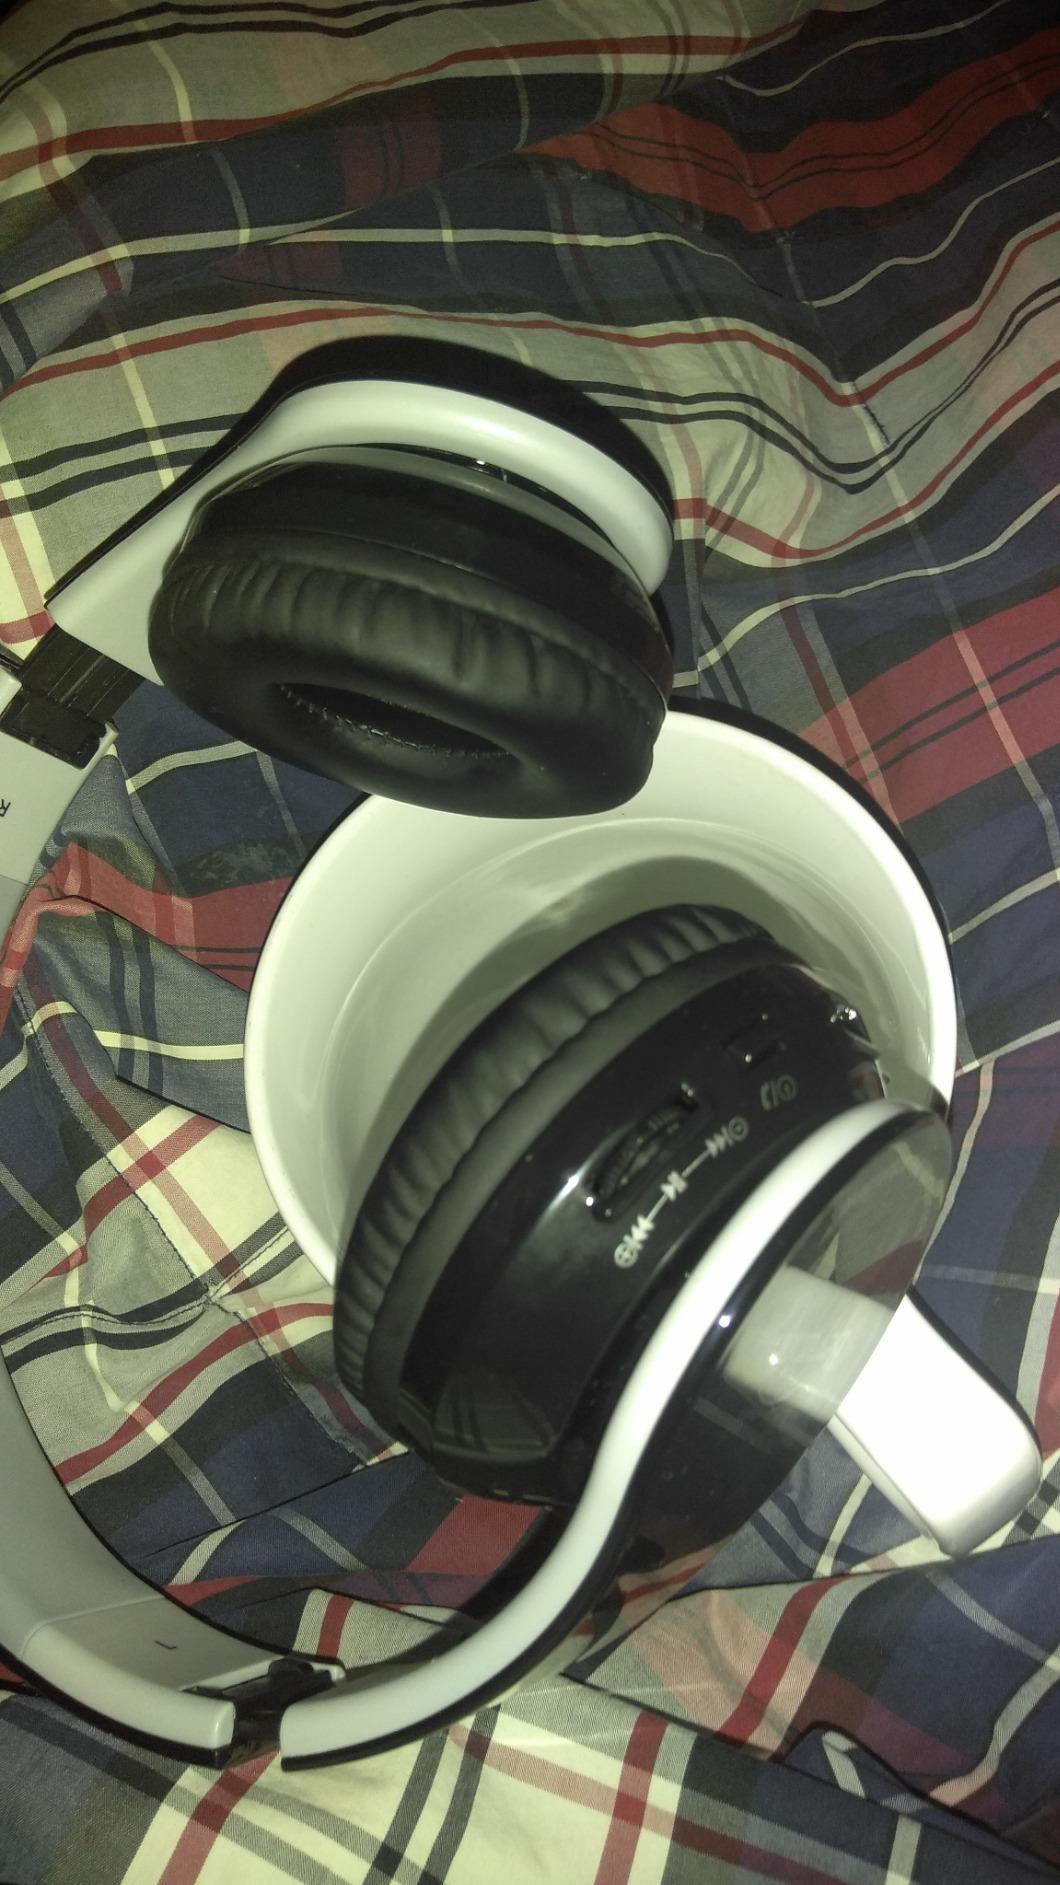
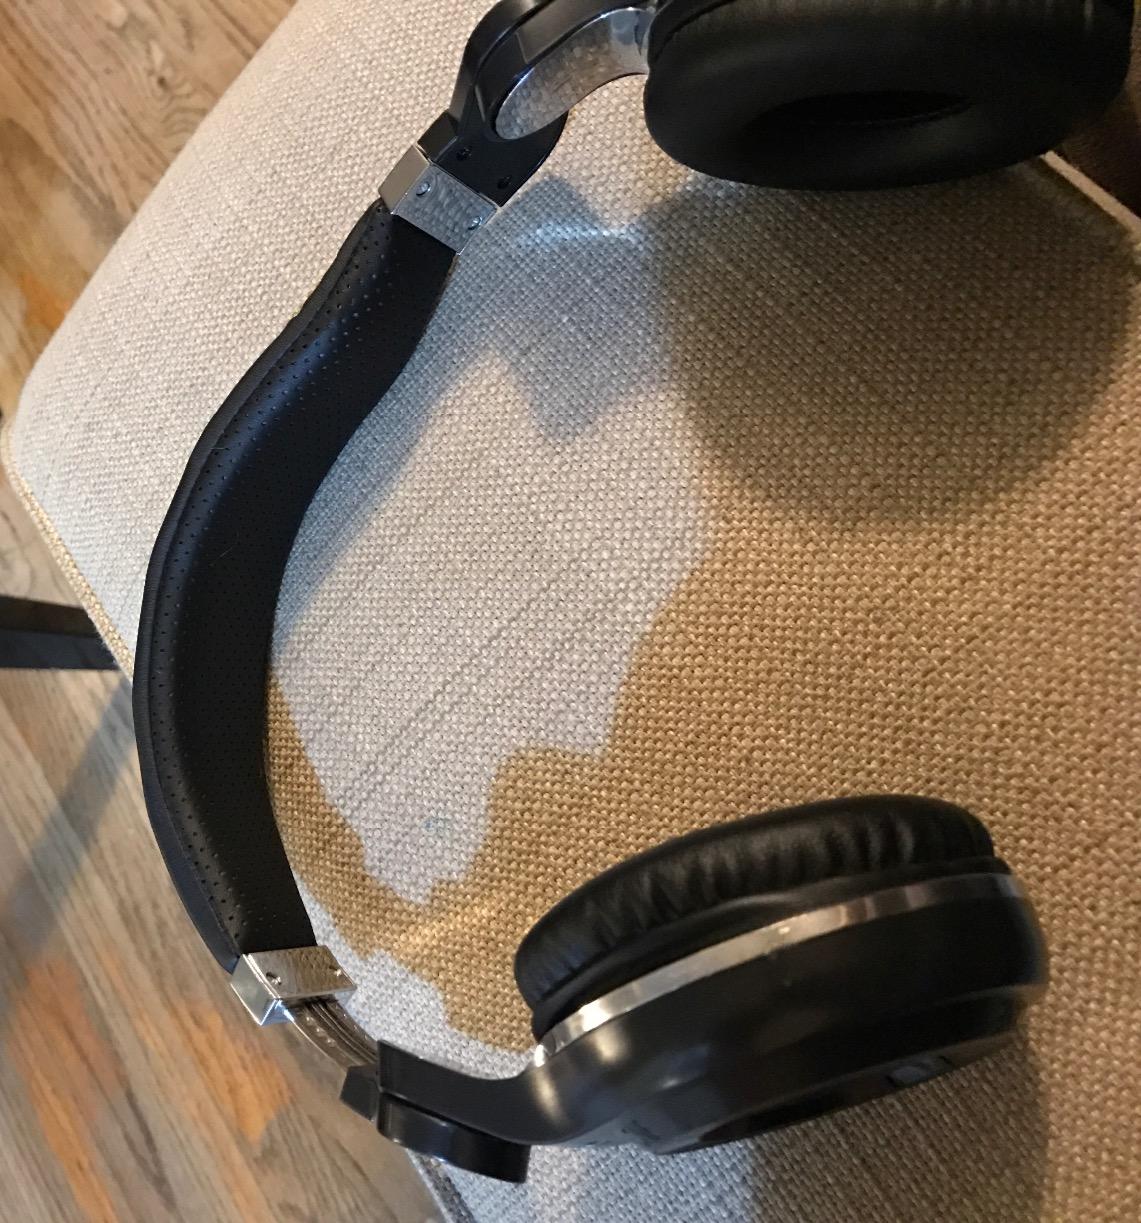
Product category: headphones
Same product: no